Roger Northburgh

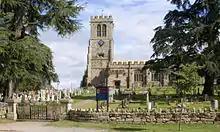
St Chad's church in Hanmer, where the rector served Welsh-speaking clergy and laity as a penitentiary or confessor. Welsh-speaking areas stretched well into Shropshire and Cheshire in Northburgh's day.

Northburgh was in almost constant conflict with his Lichfield chapter. An underlying problem was that most of the senior diocesan posts, and many of the less important, were filled by papal provision, leading to high rate of absenteeism. Nearly half, 47 out of 98, of the appointments of canons in Northburgh's episcopate were made in this way. Northburgh's treasurers, a key role in the diocese, were both important foreign prelates. Until 1348 the post was occupied by Gaucelin Johannis Deuza of Cahors, who was cardinal priest of Santi Marcellino e Pietro al Laterano: Then came Hugh Pelegrini, a papal nuncio. Both were absentees. The problem became immediately apparent, as Northburgh's first major decision was to conduct a thorough canonical visitation of the diocese, starting with the Archdeaconry of Stafford. The Deanery, another key post in the administration, was occupied by Stephen Segrave, who was absent at the Roman Curia, at that time based in Avignon. Northburgh's proposal to visit the chapter itself led to a protest from Dean Segrave, who claimed exclusive rights to discipline the canons. The canons wrote to Northburgh requesting a delay because the dean was still at Avignon. However, Northburgh visited the Coventry chapter on 27 September and at Michaelmas wrote to Lichfield, rejecting the request for a delay and asserting the importance of the proposed visitation. Northburgh seems to have simply reiterated his original citation, rejected the claim of immunity and proceeded with the visitation.